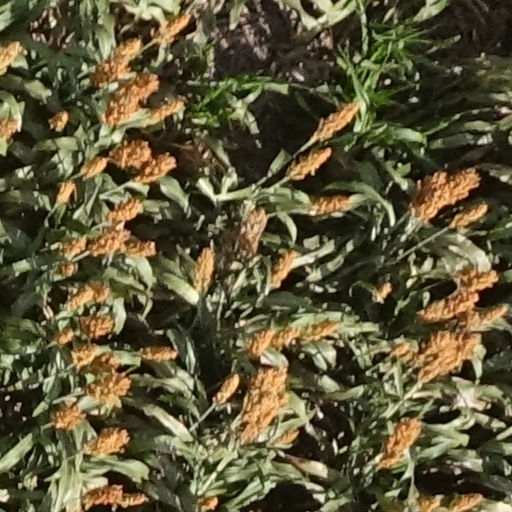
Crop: sorghum